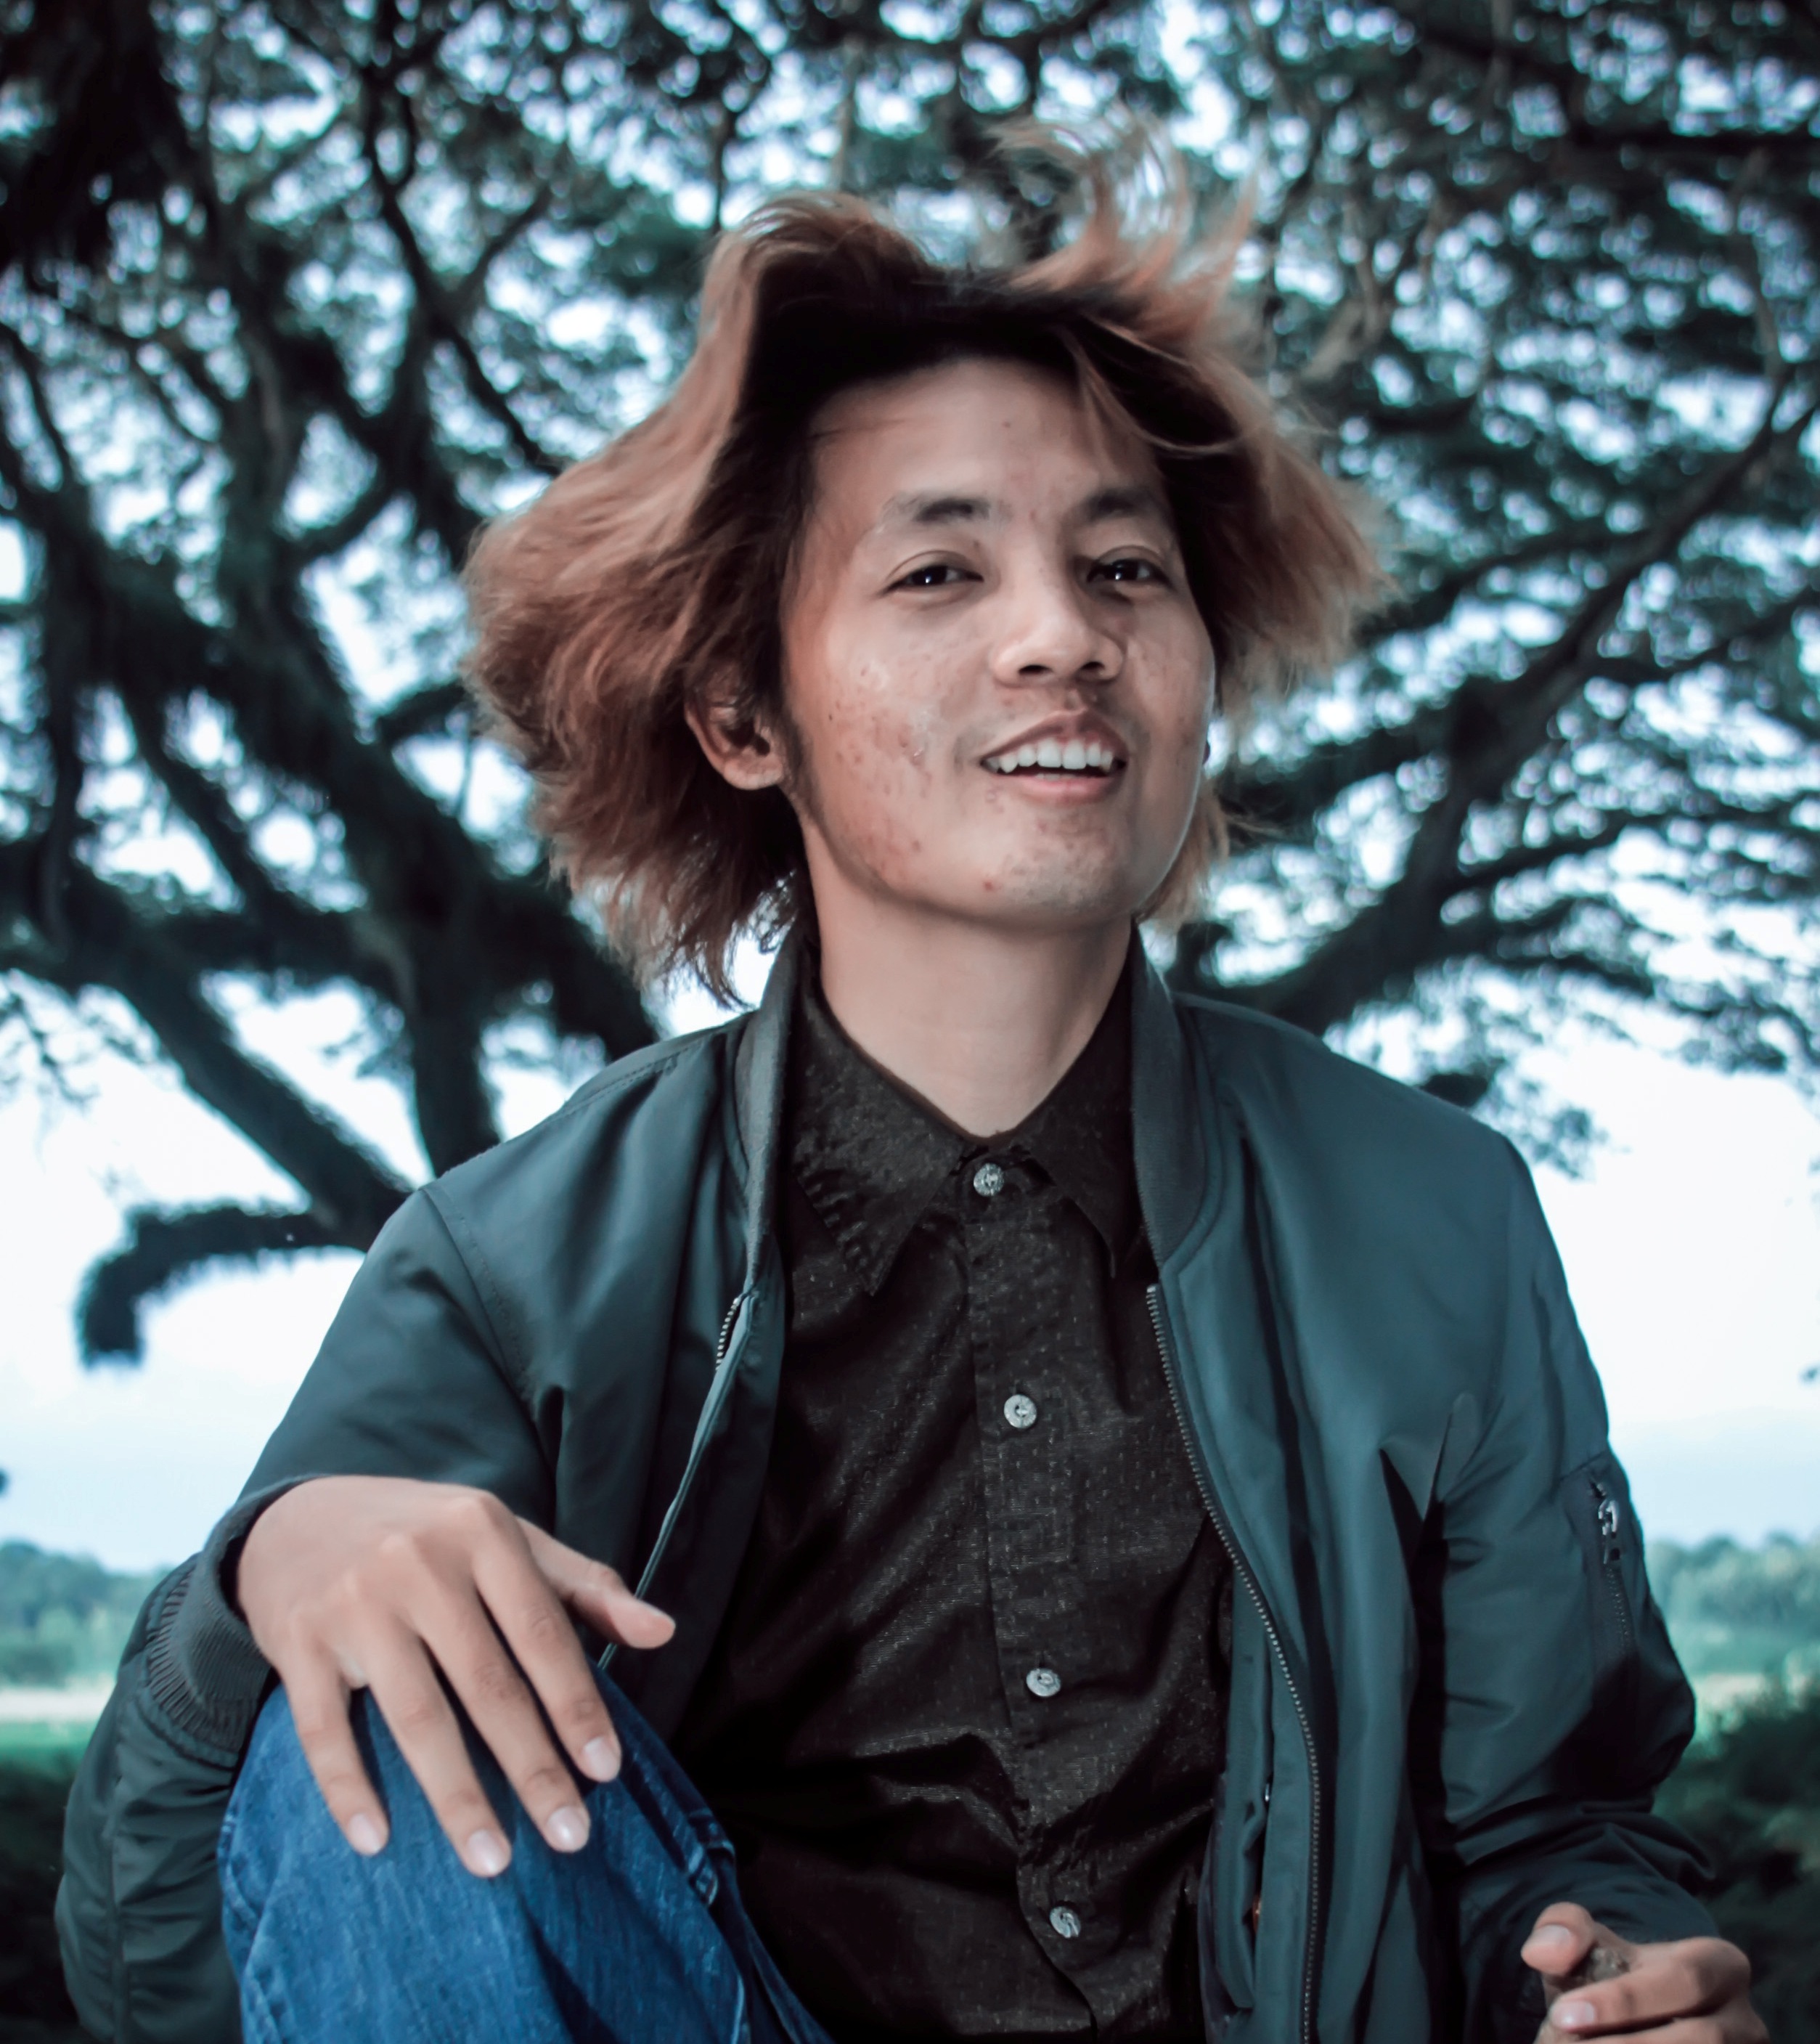
portrait, outdoor, model, forest, park, nature, beauty woman, beauty portrait, vintage, wedding, couple, wildlife, beach, panorama, landscape, man, lady, gentleman, boy, cute, handsome, awesome, happiness, smile, happy, group, family, hair, facial expression, hairstyle, photography, cool, outerwear, tree, long hair, portrait photography, photo shoot, black hair